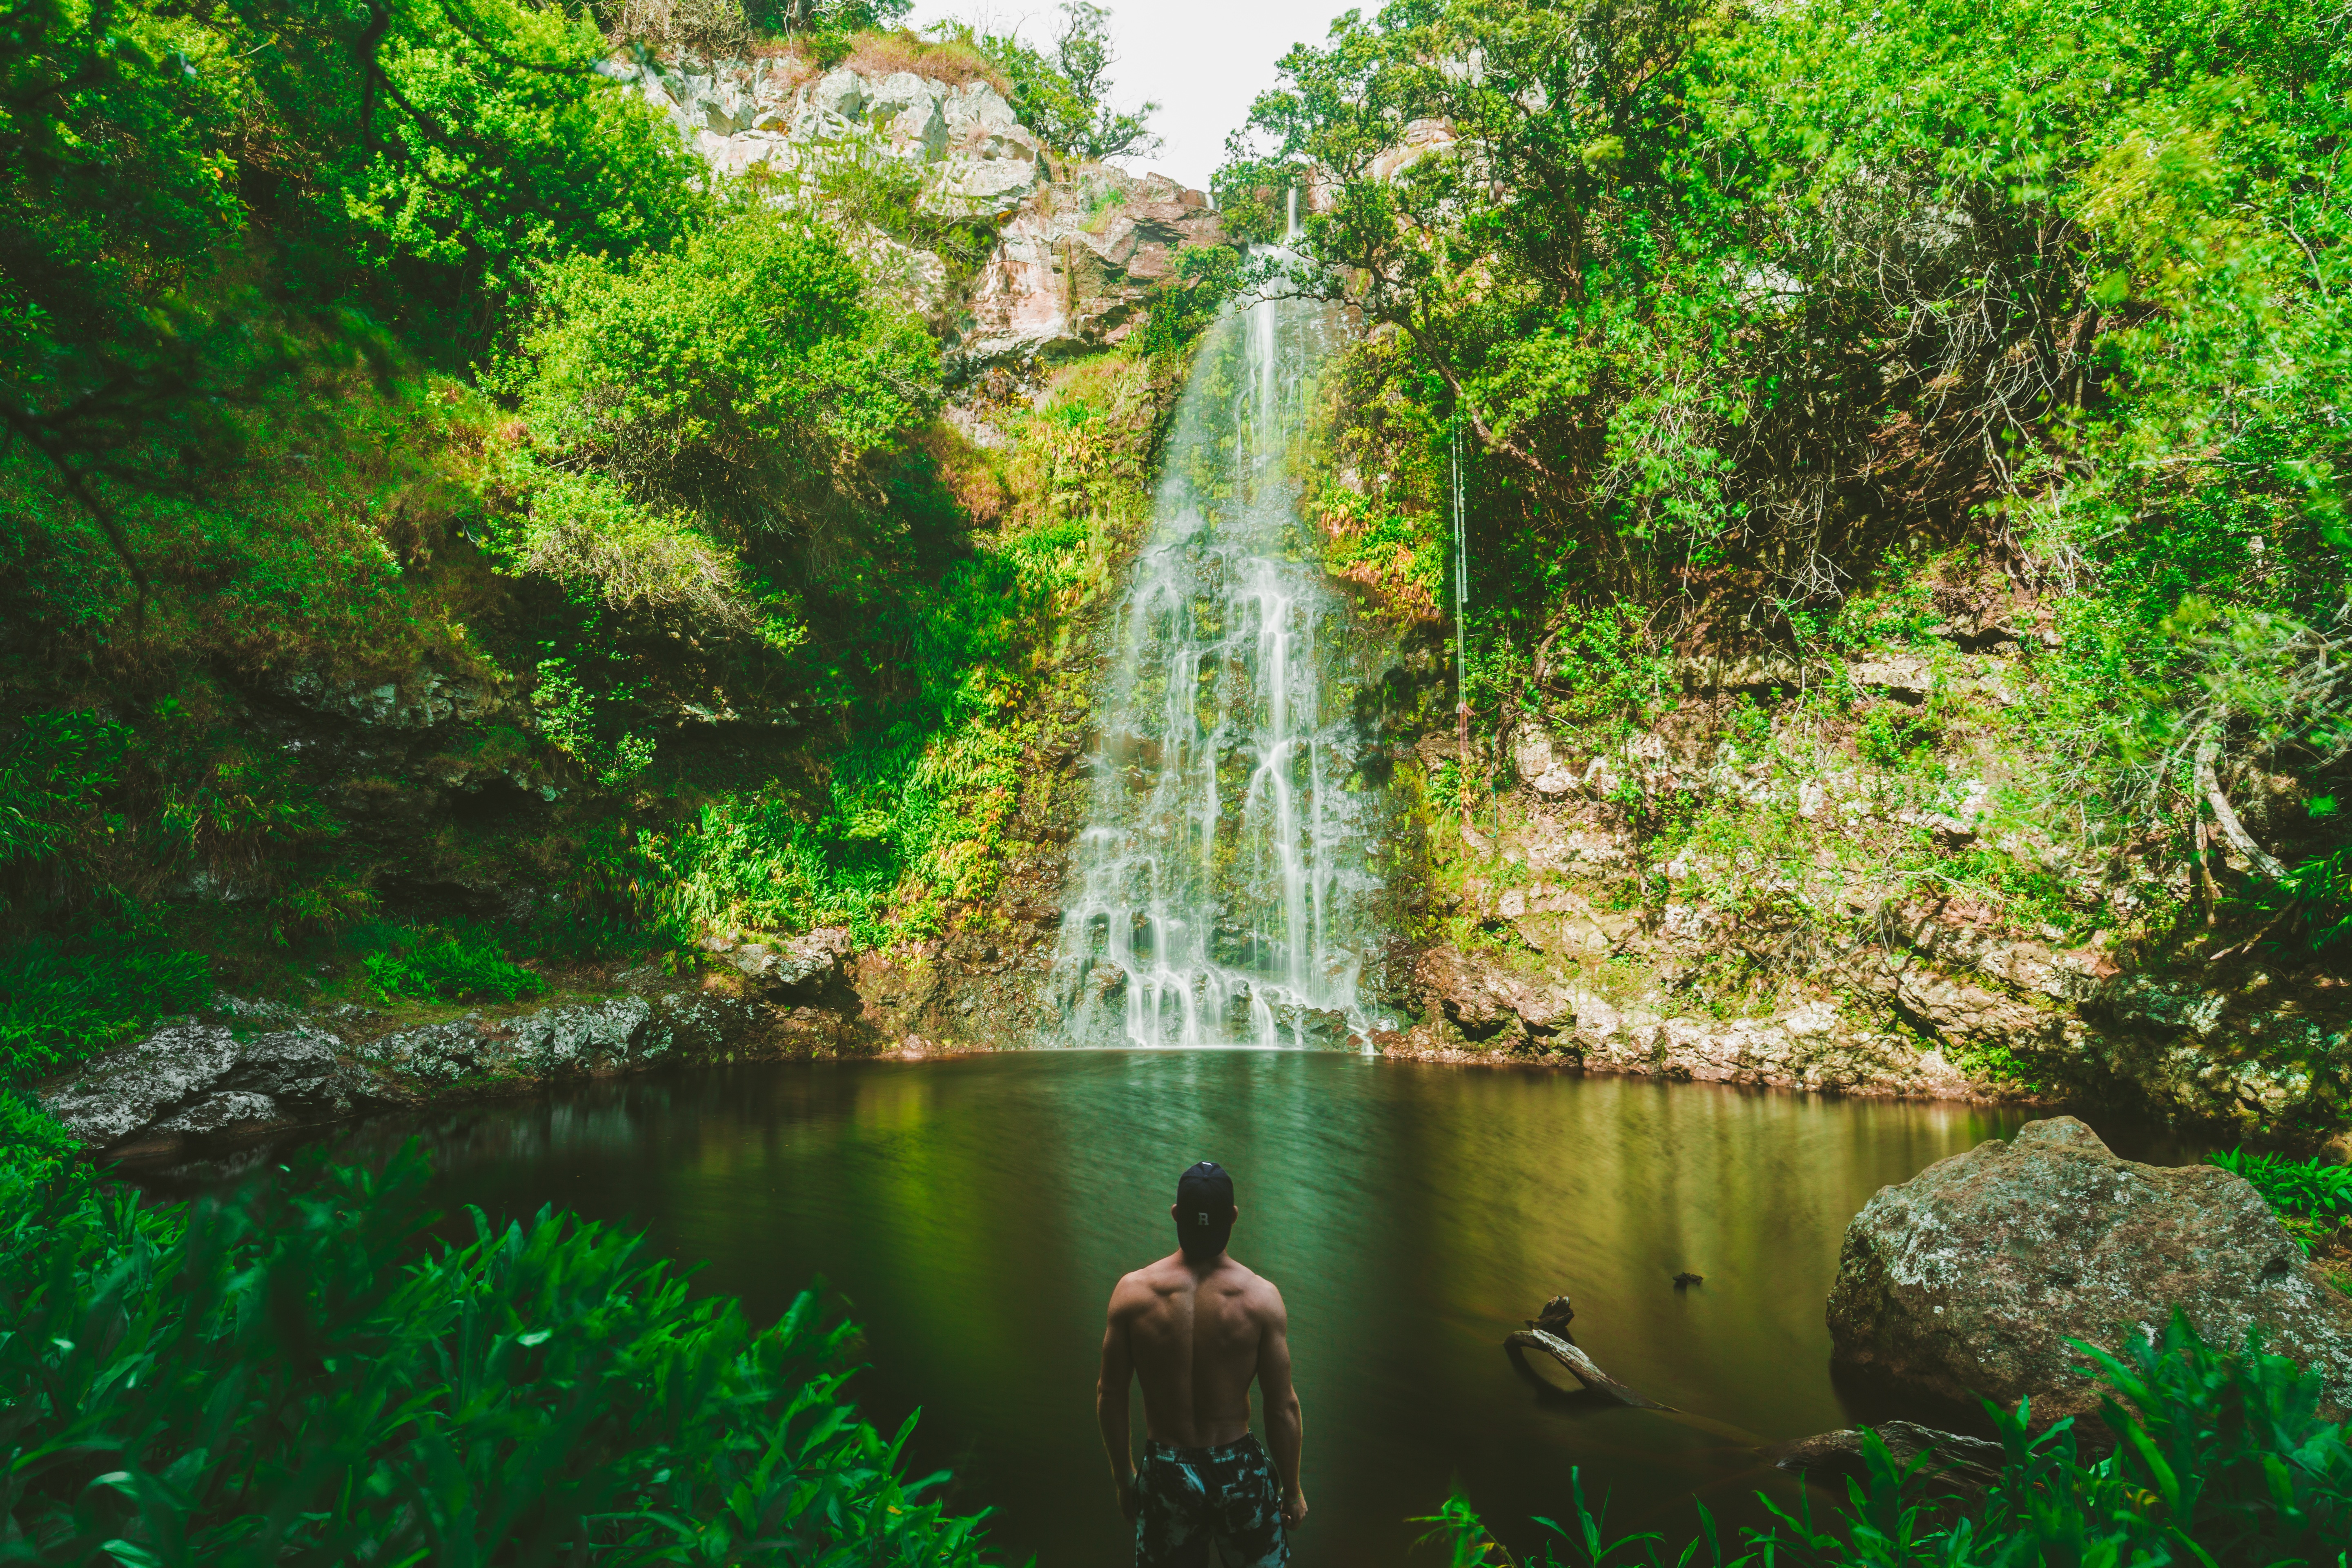
man, water, forest, rock, waterfall, person, jungle, body of water, vegetation, rainforest, ravine, woodland, habitat, water feature, watercourse, nature reserve, old growth forest